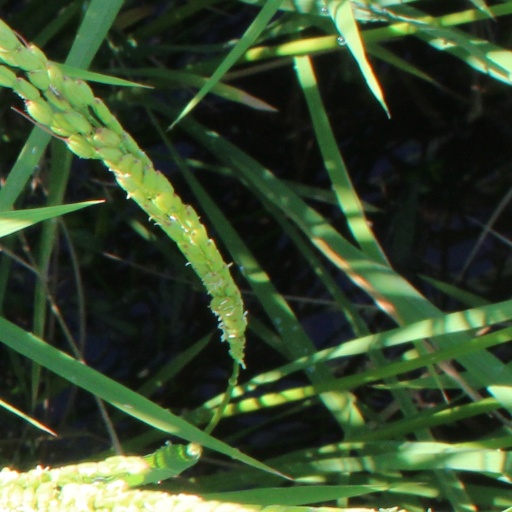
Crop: rice